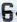
Number: 6